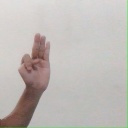
अक्षर: भ